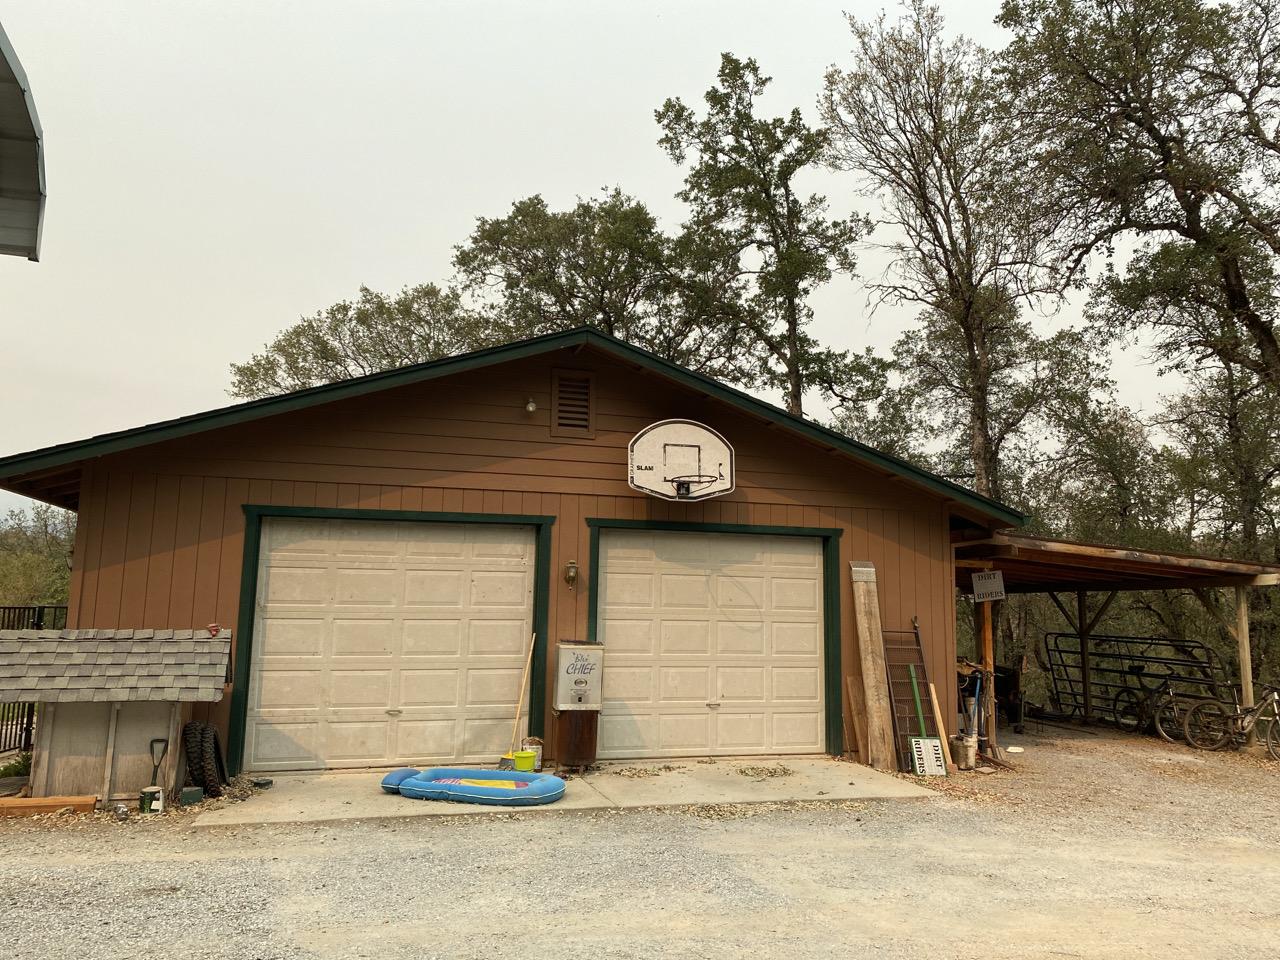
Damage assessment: no_damage